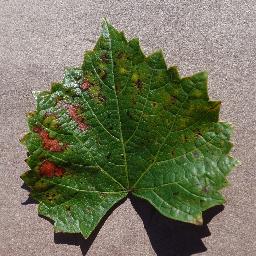
Label: Grape___Esca_(Black_Measles)